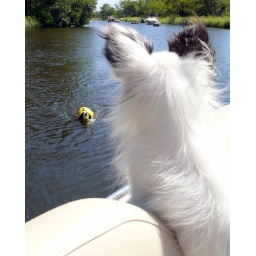
Shookie Levinson cannot believe that Cricket willingly goes in the water -- even for a ball